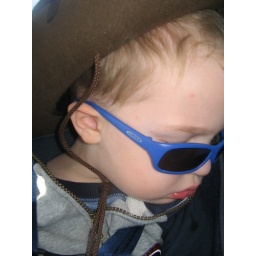
asleep in the car on the way home from Memaw's house